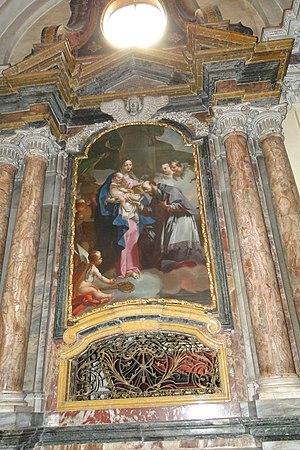
Claudio Francesco Beaumont, né le 4 juillet 1694 à Turin et mort dans la même ville le 24 juin 1766, est un peintre et fresquiste italien, connu pour ses scènes mythologiques et ses compositions décoratives ou religieuses de style rococo.